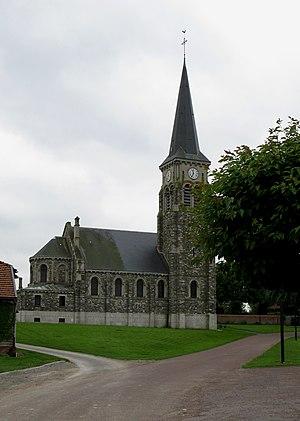
Coullemelle (Somme, France) - L'église.
Cet article recense les monuments historiques de la Somme, en France.